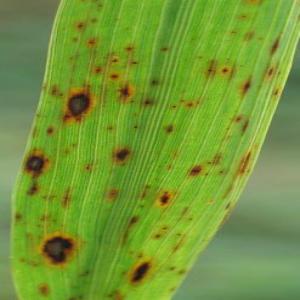
Disease: Brownspot